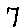
Label: 7